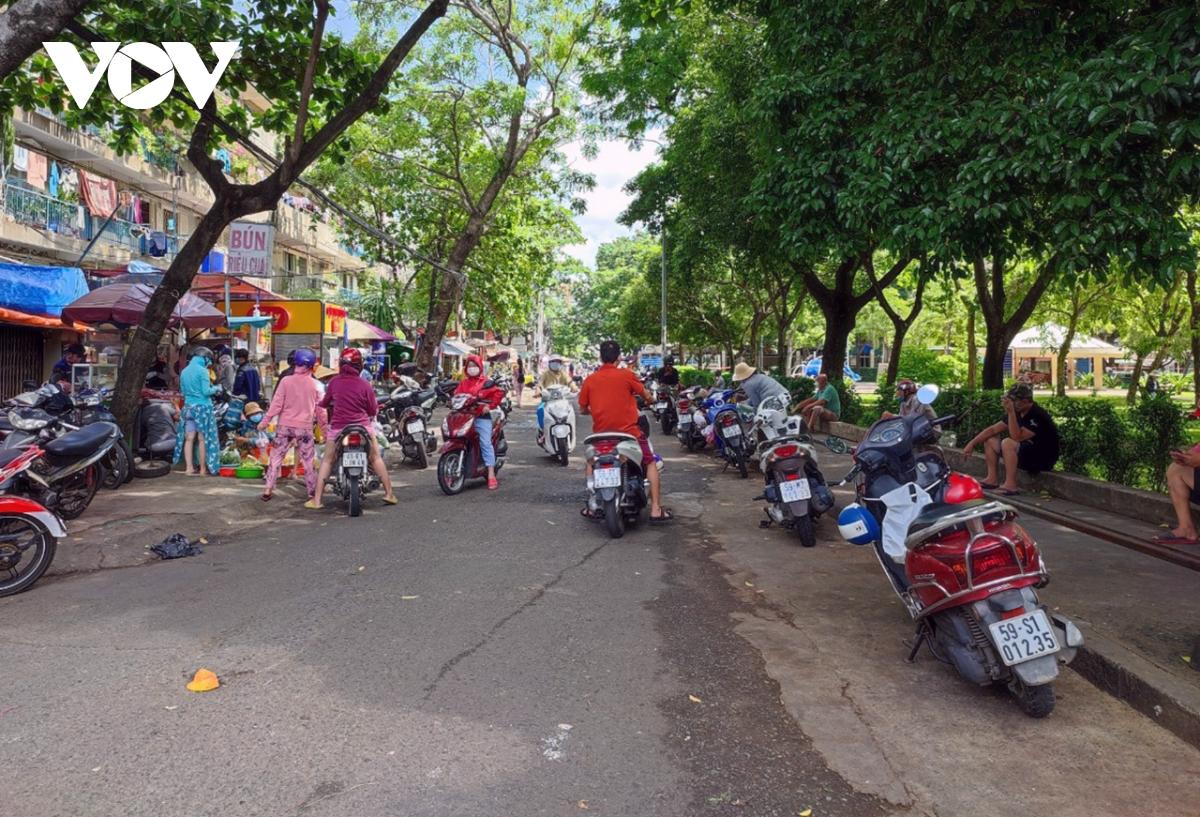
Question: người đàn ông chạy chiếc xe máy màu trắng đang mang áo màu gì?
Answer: người đàn ông mang áo màu đỏ